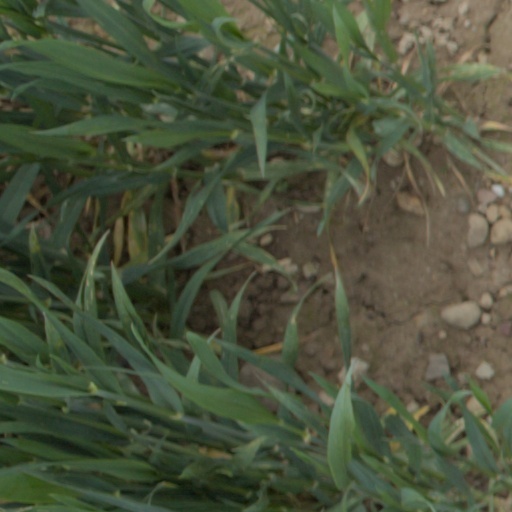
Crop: wheat